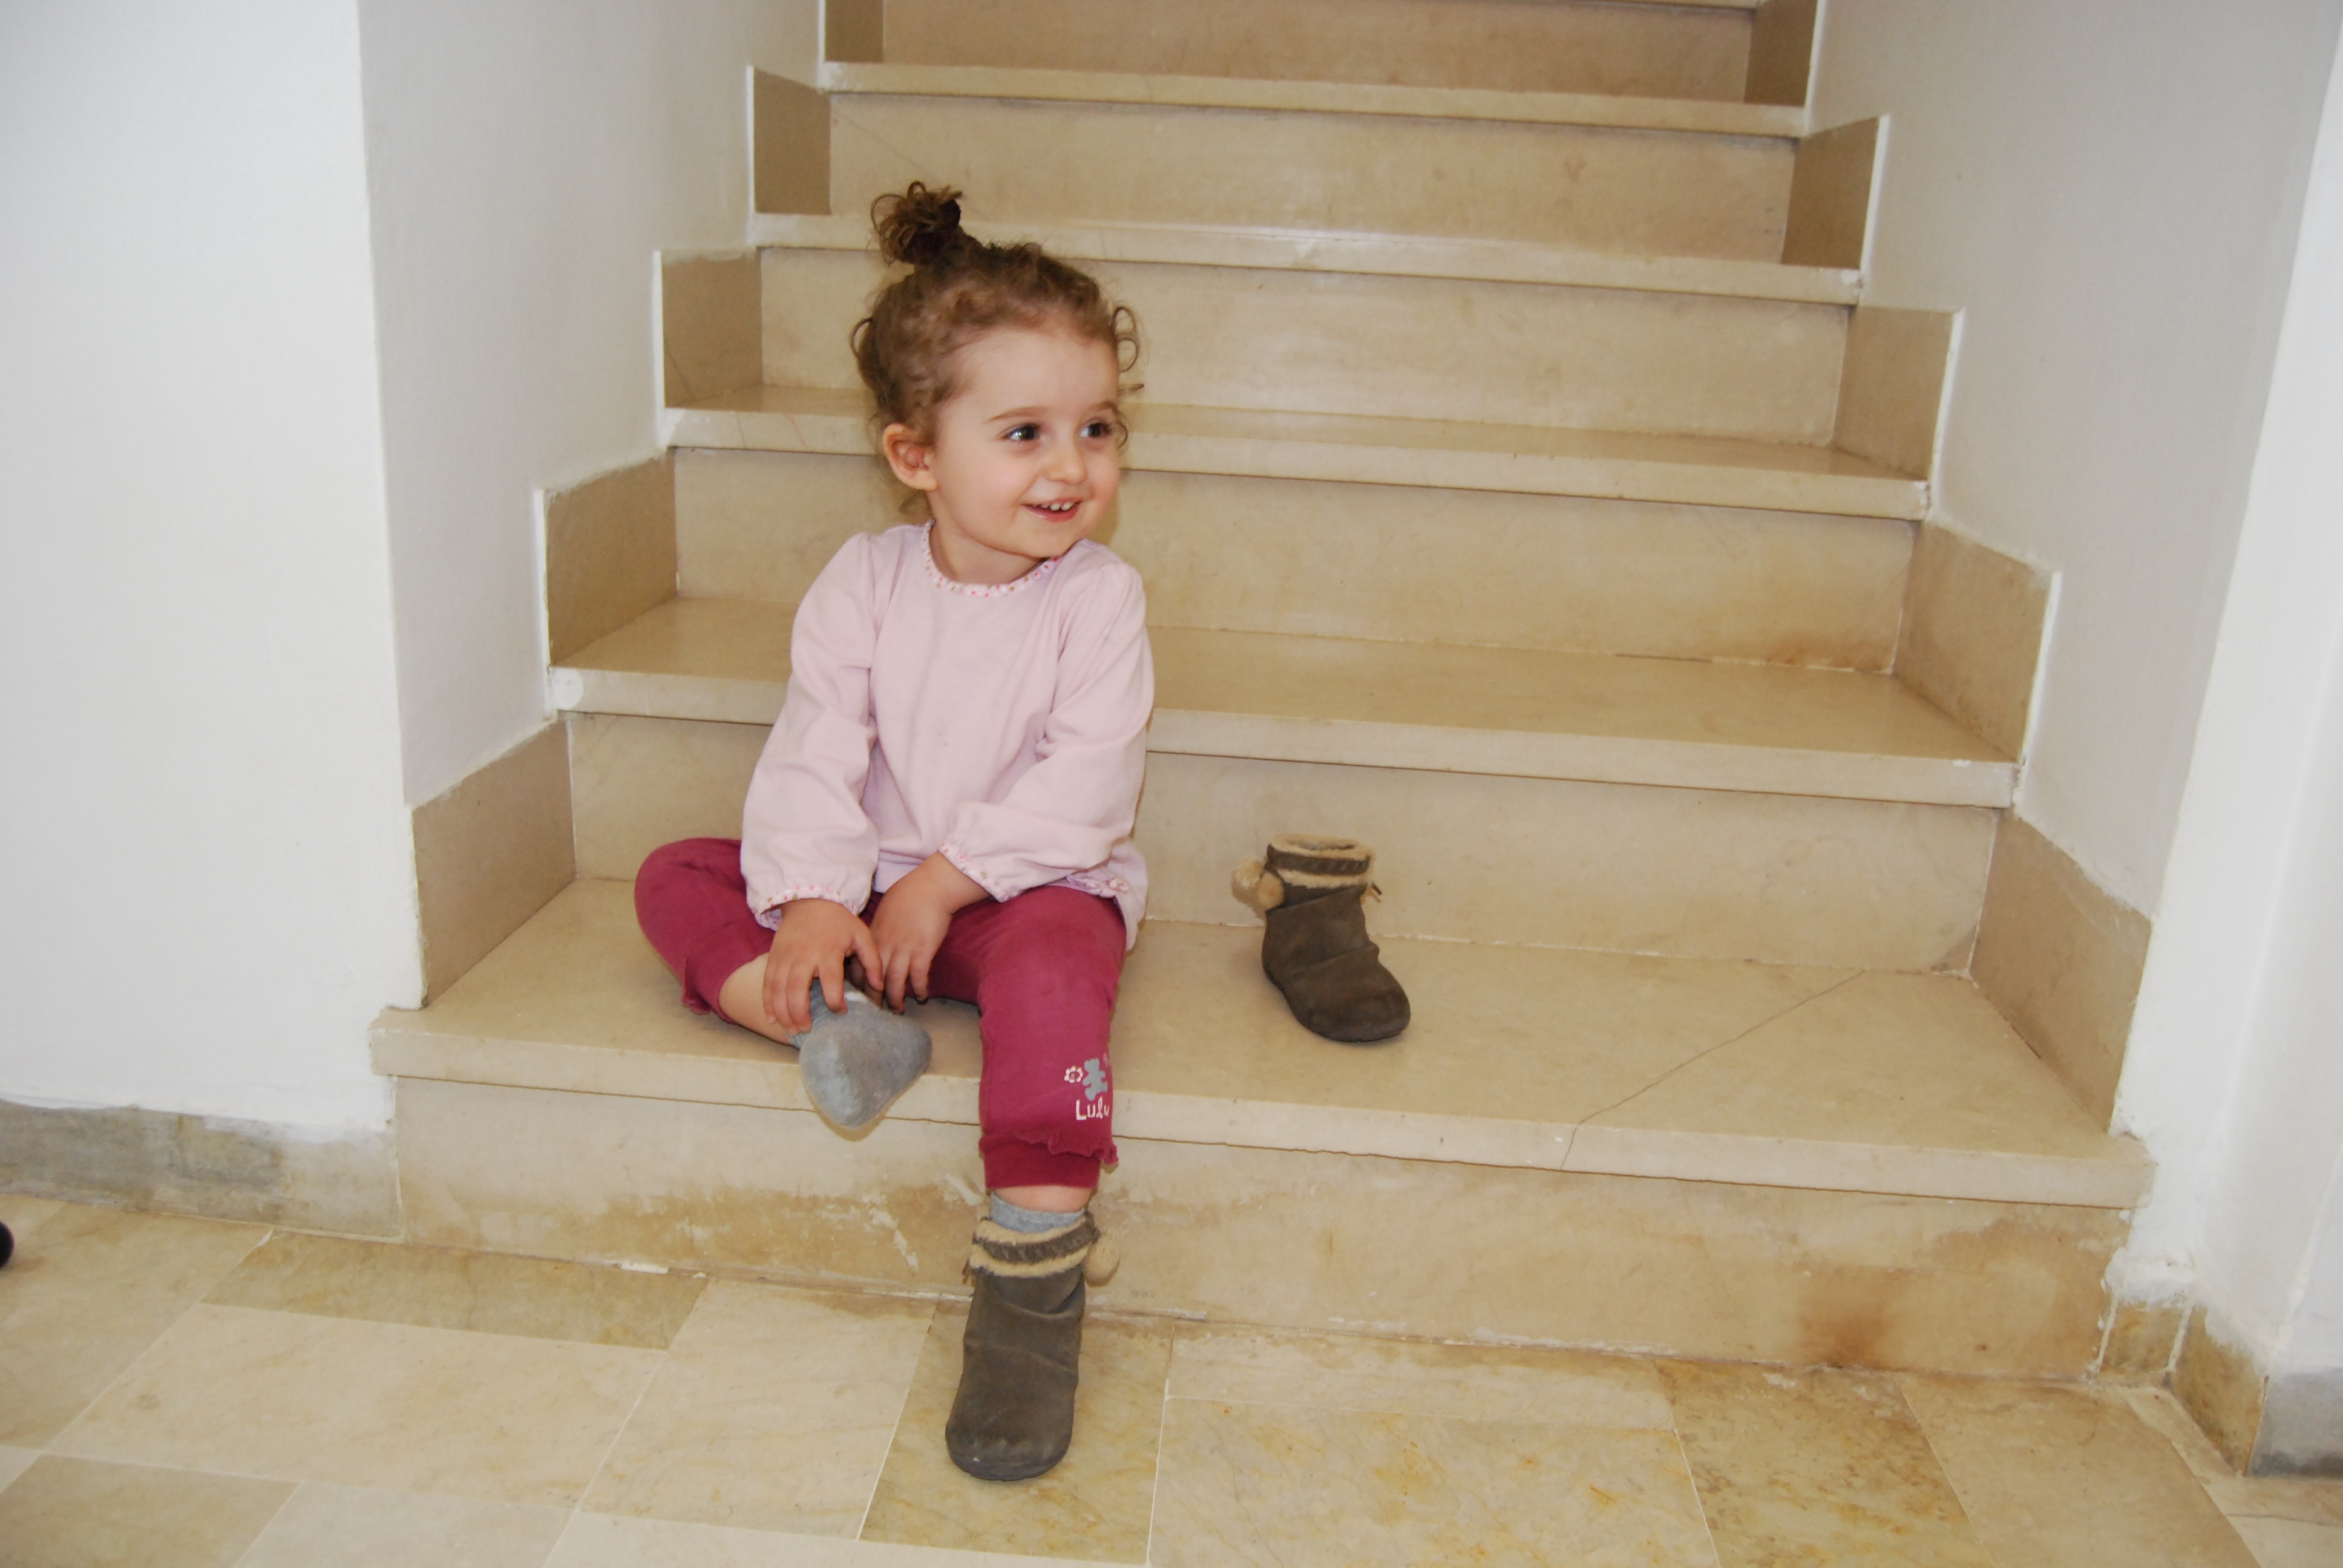
girl, floor, child, room, product, happiness, stairs, toddler, human positions